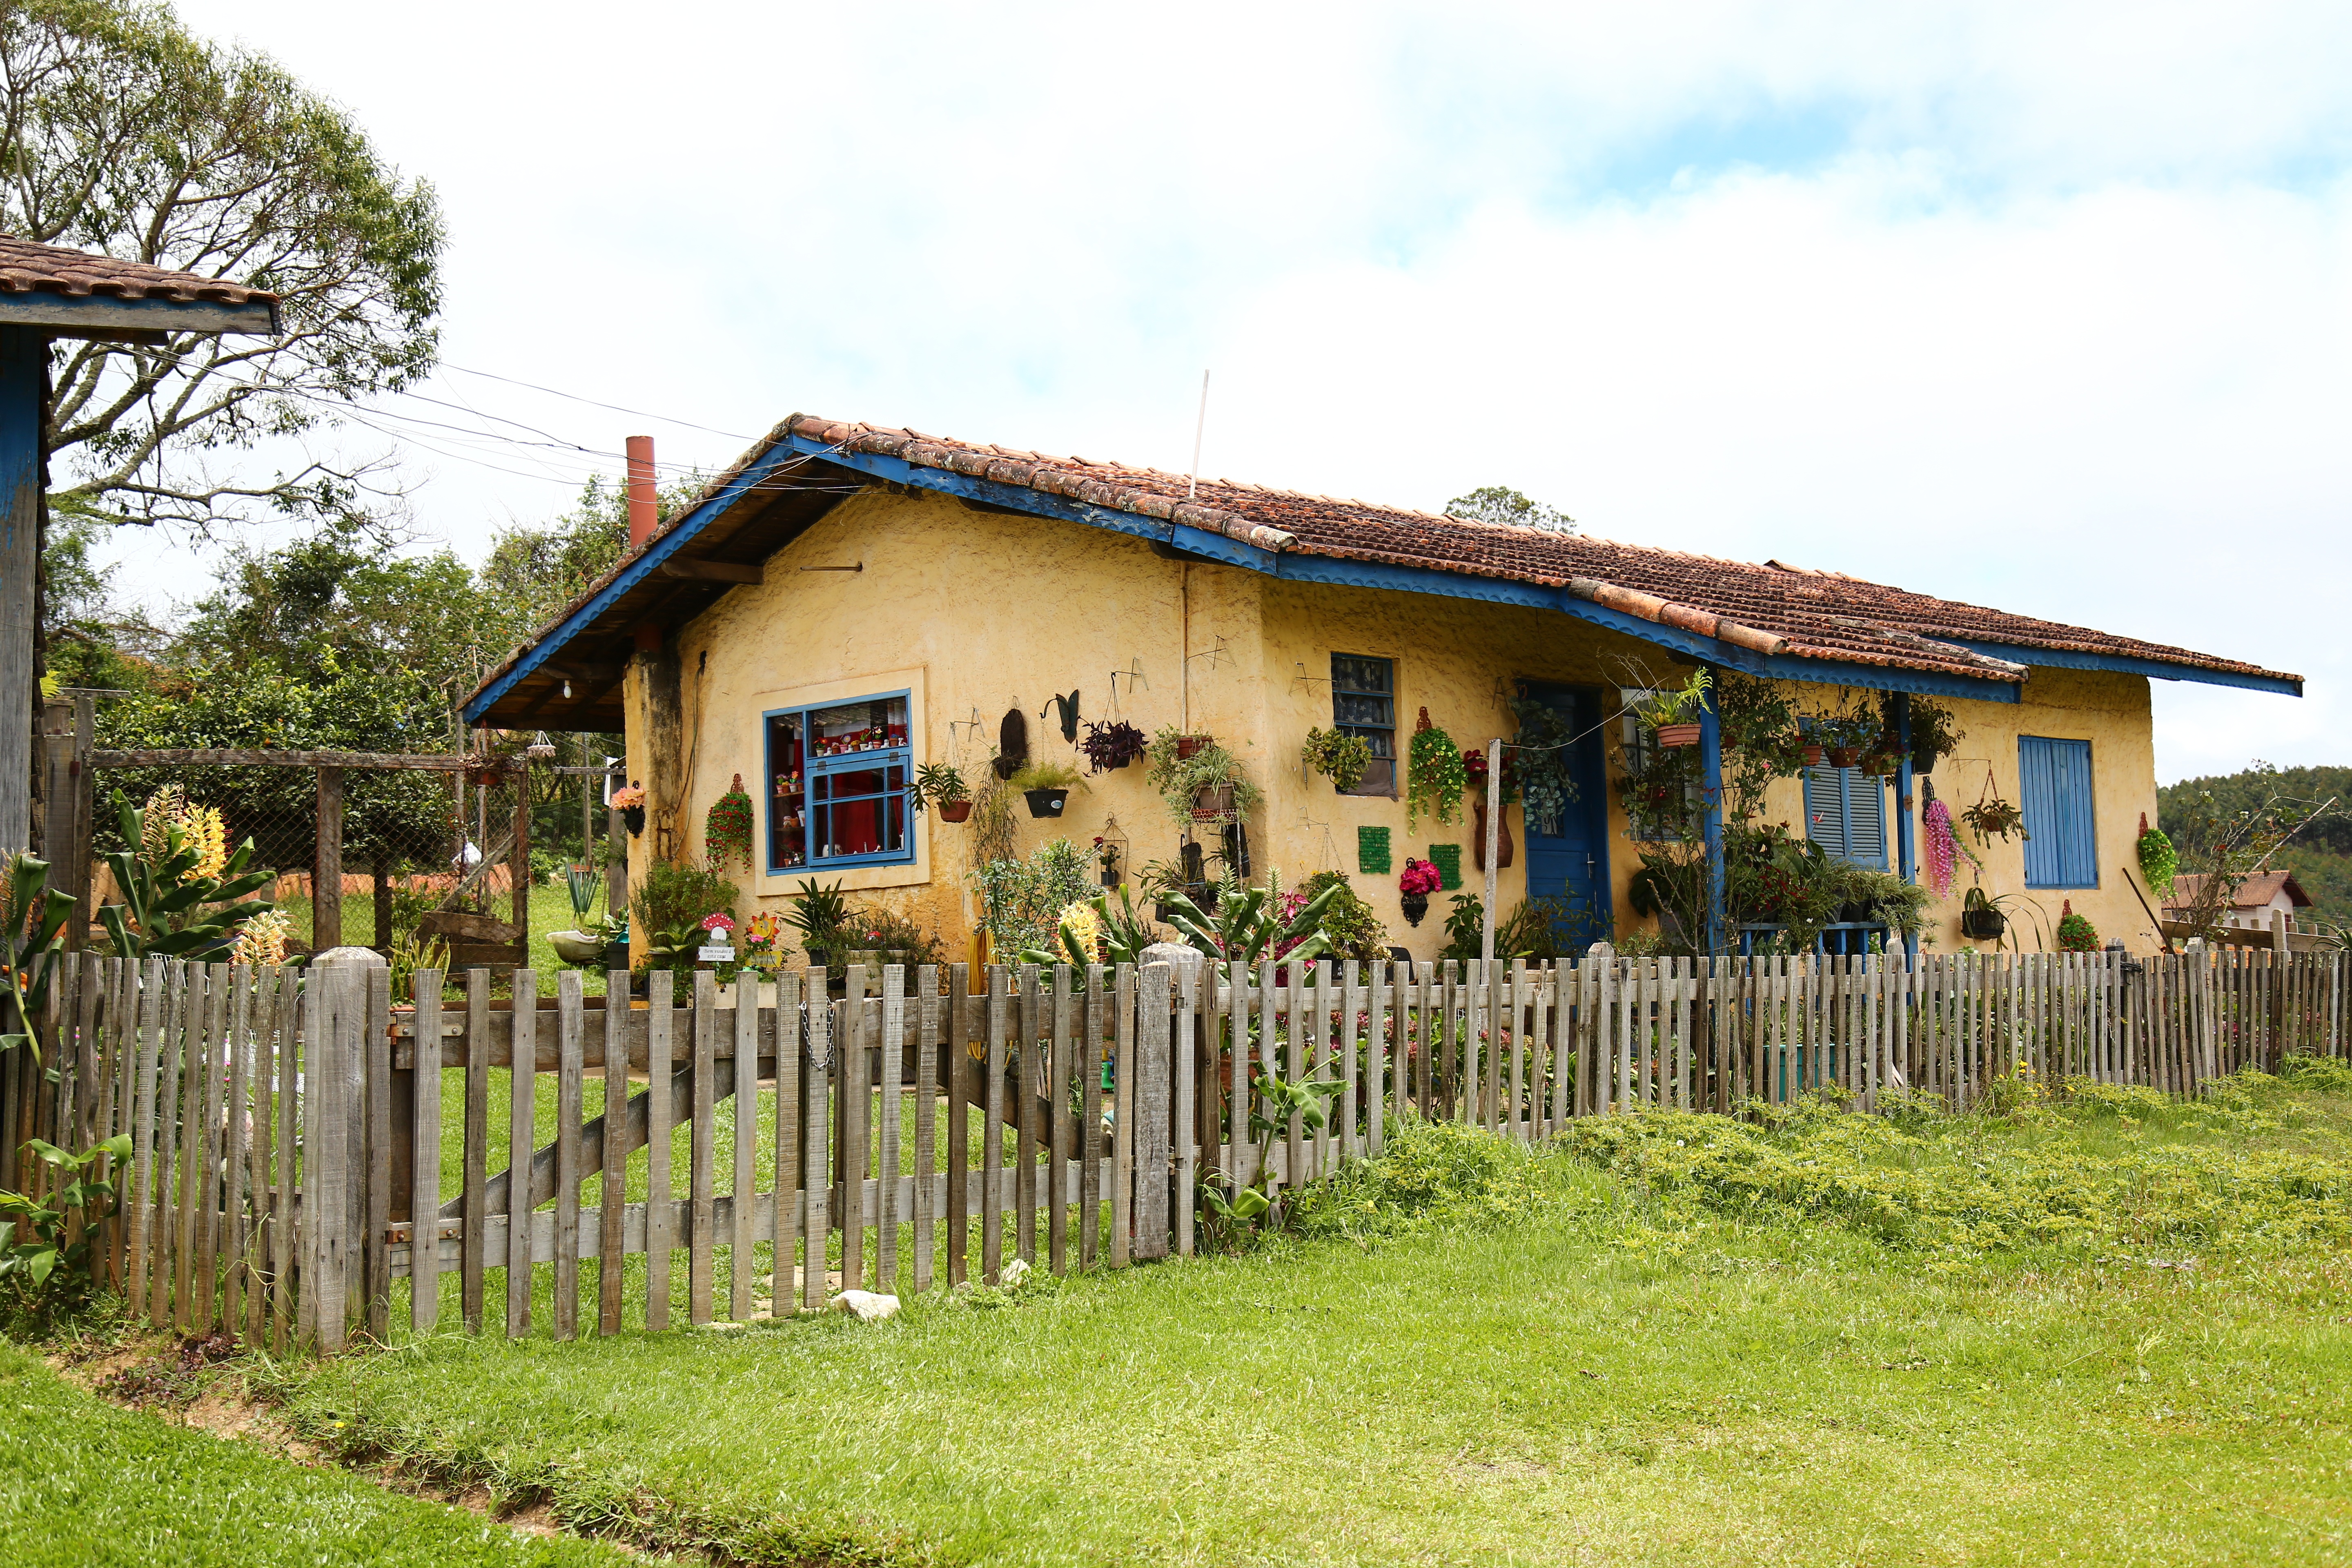
landscape, nature, outdoor, farm, villa, house, building, home, hut, village, shack, green, cottage, ranch, residence, property, exterior, residential, agriculture, garden, flowers, family, landscaping, farmhouse, estate, yard, hacienda, real estate, rural area, house exterior, residential house, outdoor structure